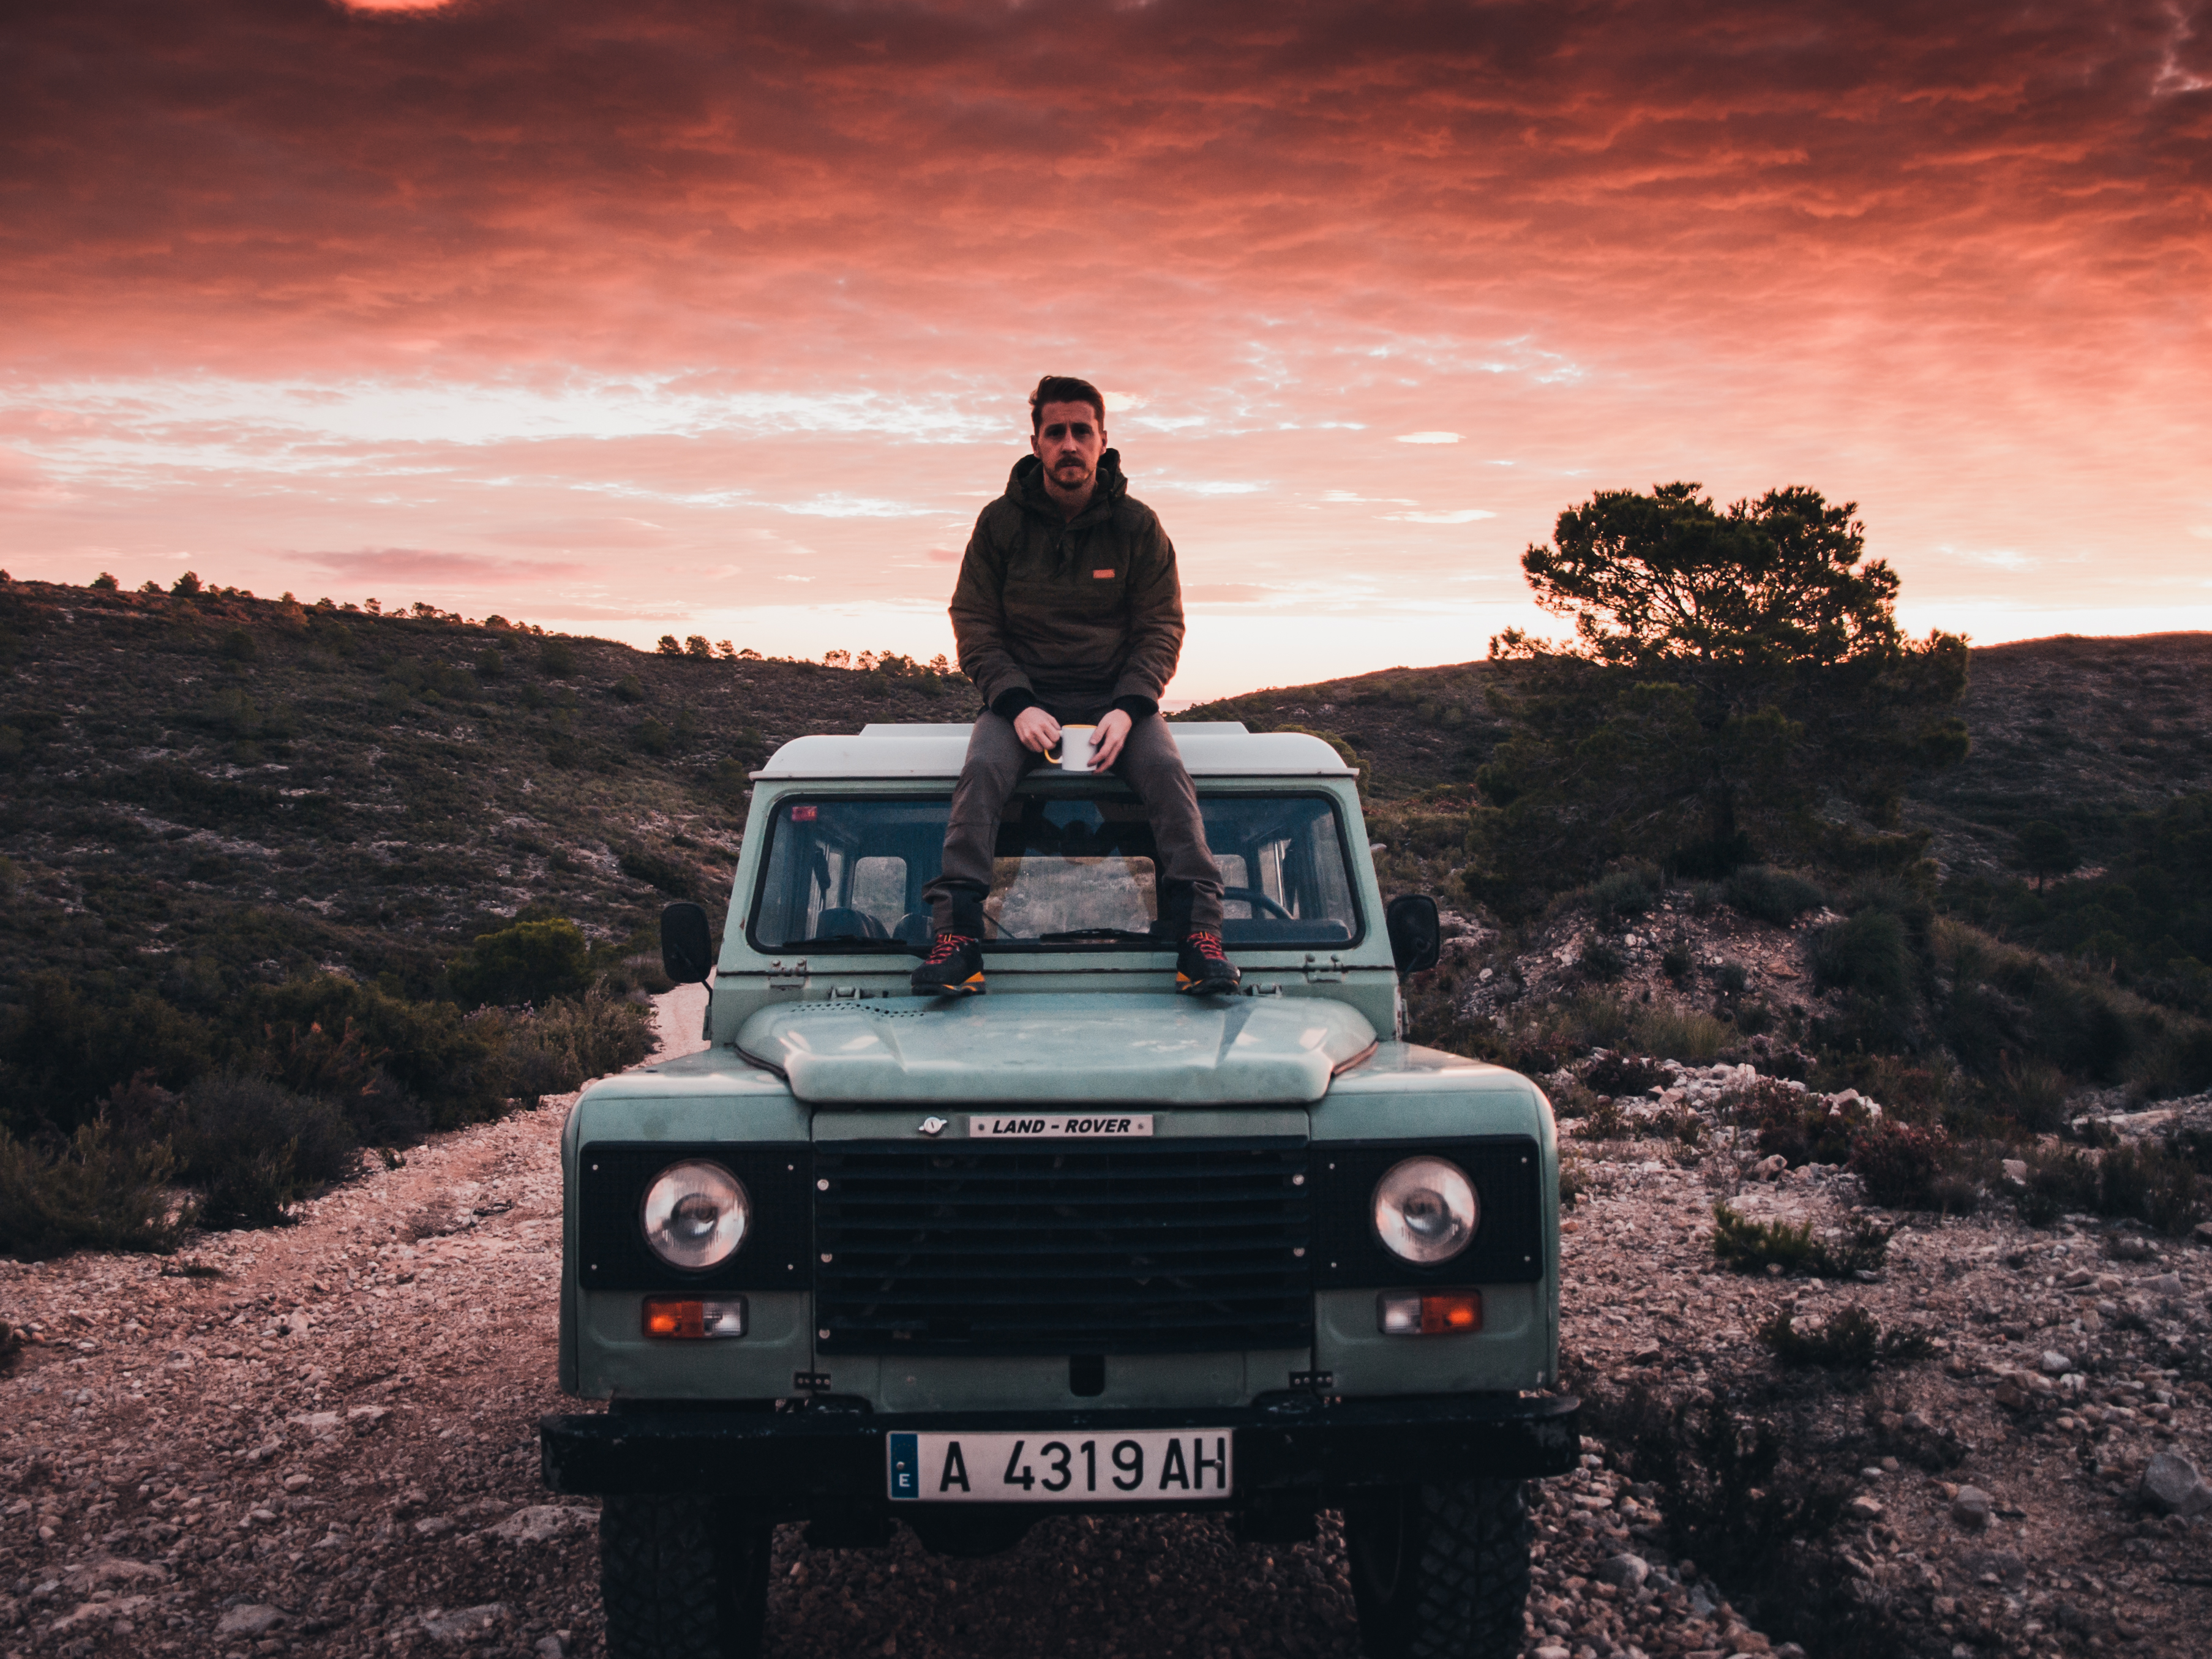
sky, car, off road vehicle, vehicle, land rover defender, off roading, land rover series, mountain, safari, landscape, sport utility vehicle, travel, jeep, hardtop